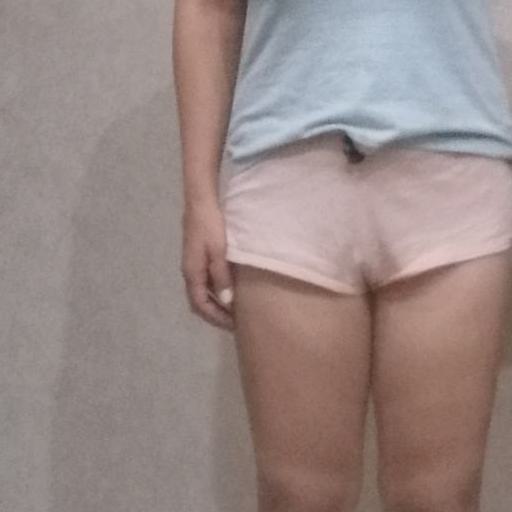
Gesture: no_gesture